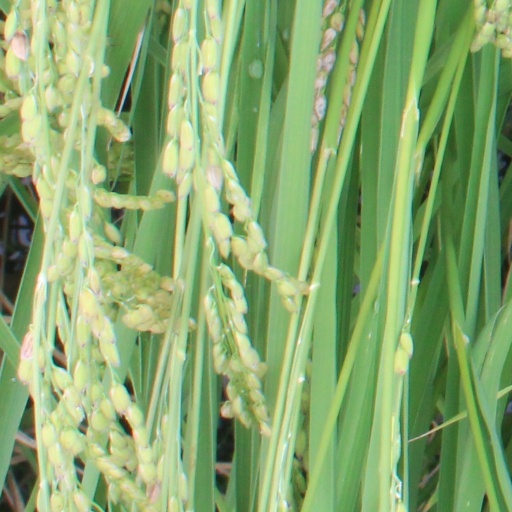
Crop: rice